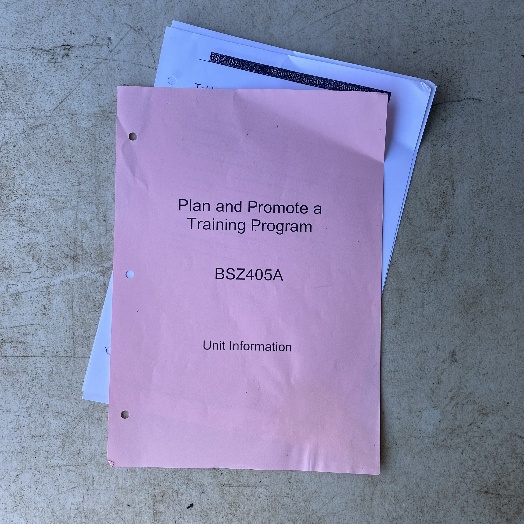
Label: Paper